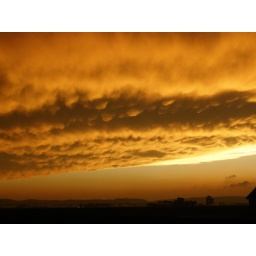
A bright orange sky after a severe thunderstorm. Taken outside of Sauk City, Wisconsin in 2008.